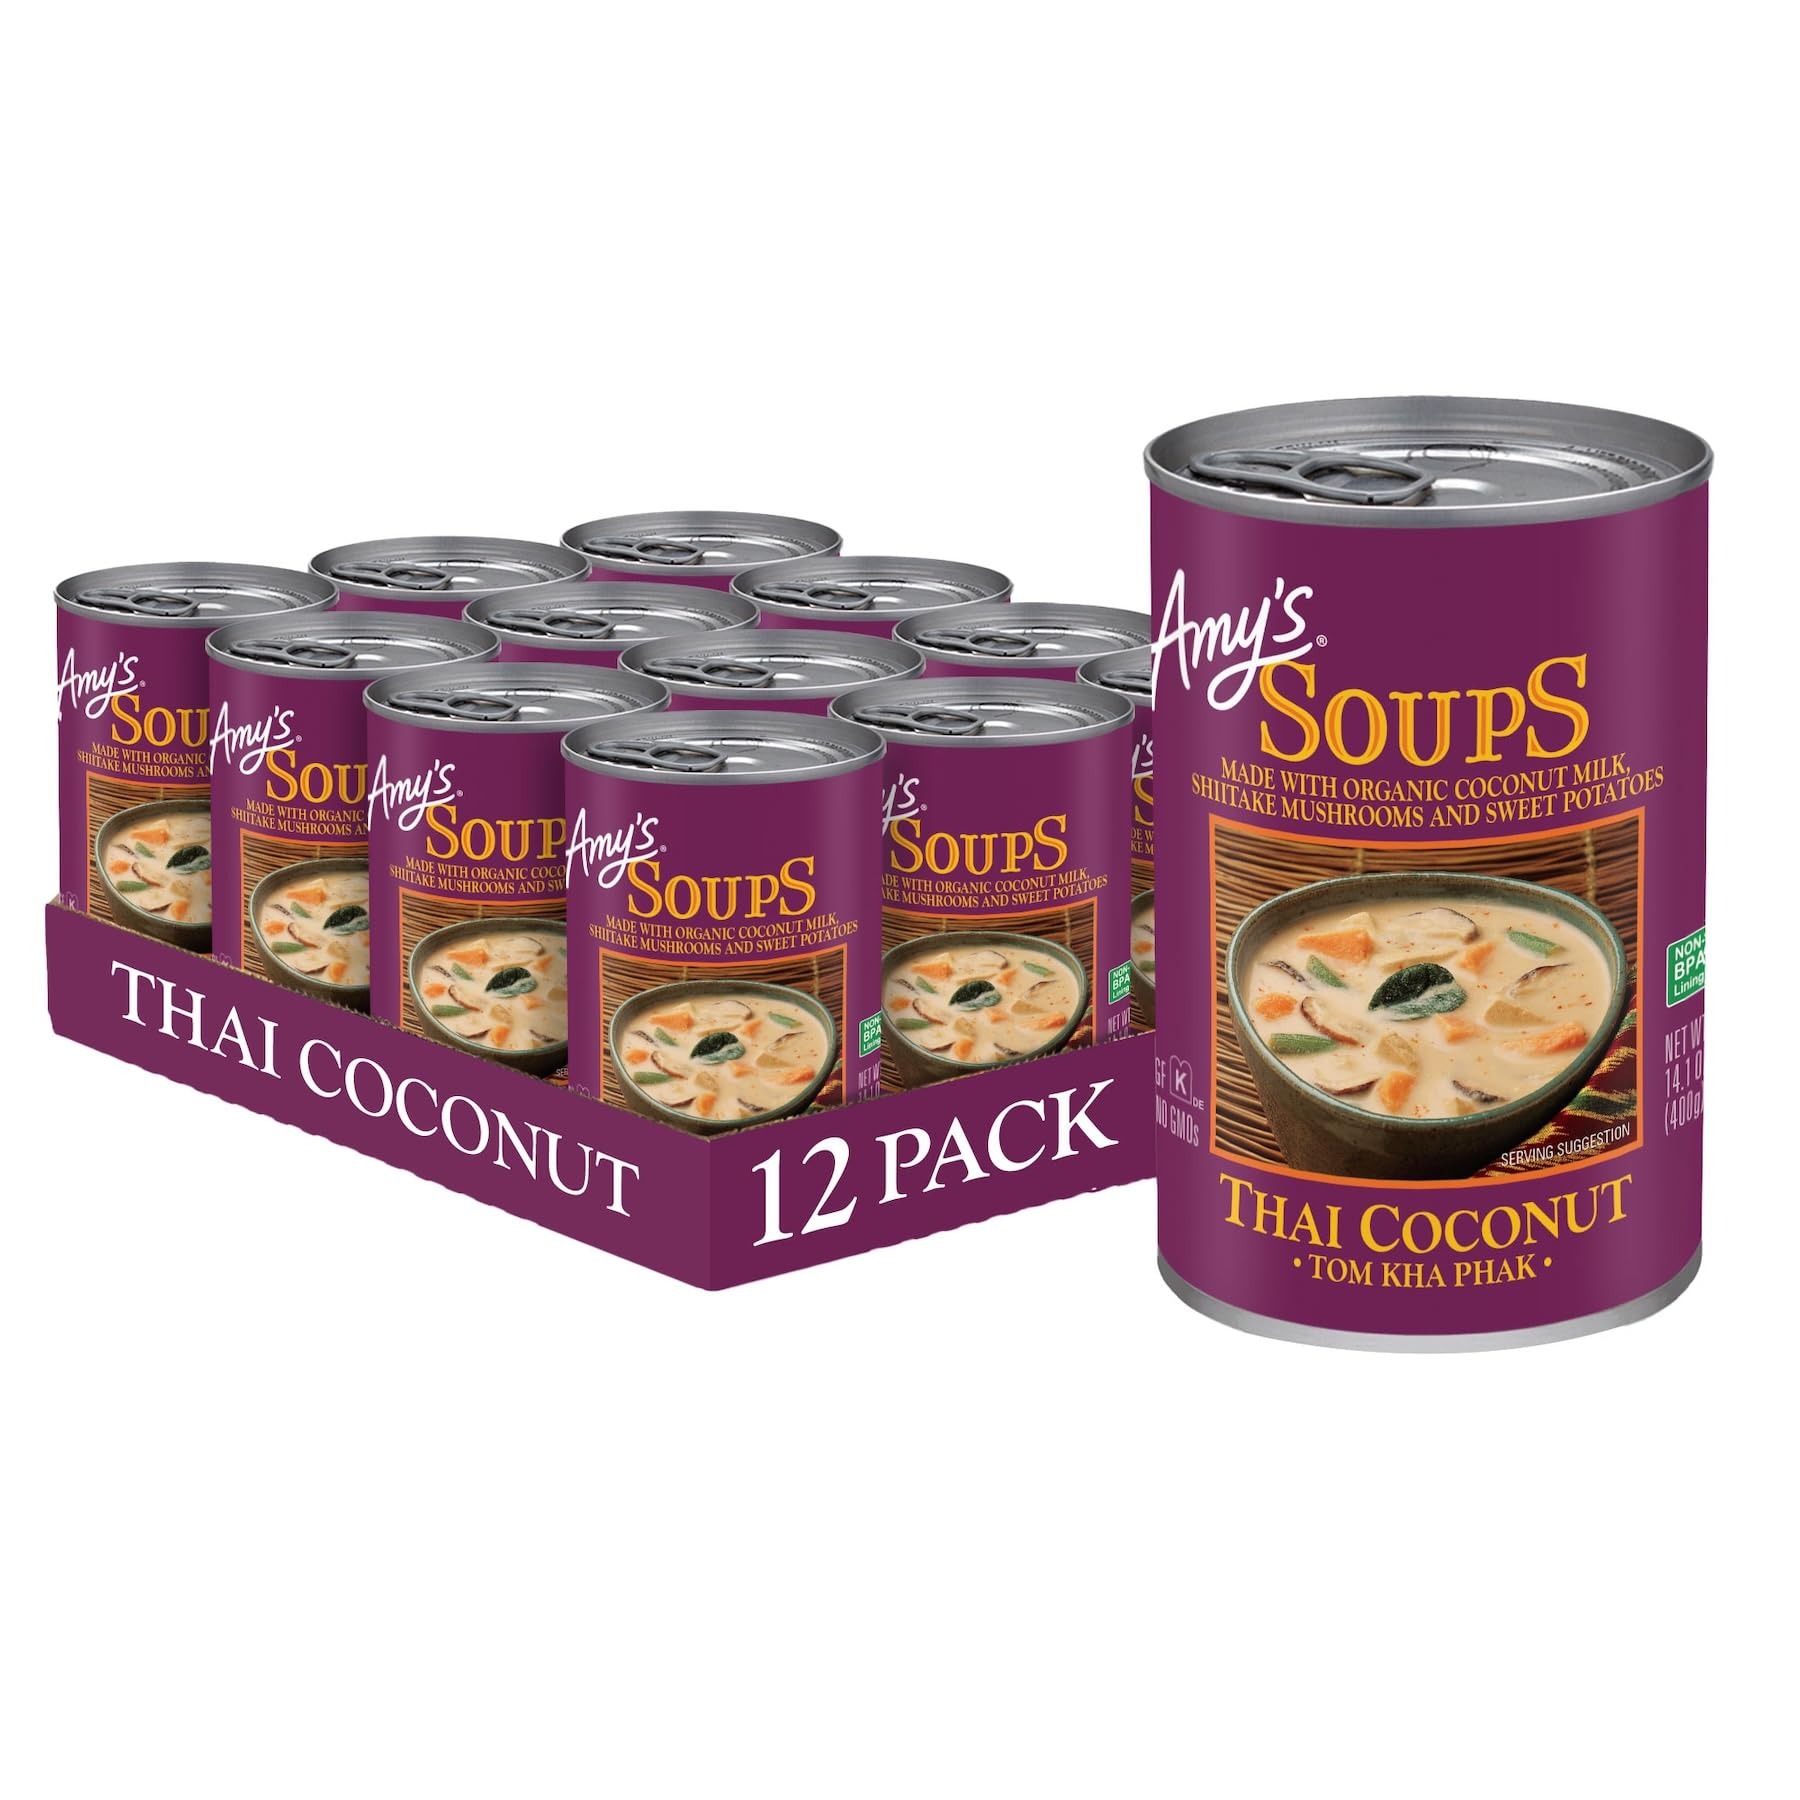
Item Name: Amy's Soup, Vegan Thai Coconut Soup, Tom Kha Phak, Gluten Free, Made With Organic Coconut Milk & Sweet Potatoes, Canned Soup, 14.1 Oz (12 Pack)
Bullet Point 1: Twelve 14.1-oz cans of Amy's Thai Coconut Soup
Bullet Point 2: Tom Kha Phak, Thai coconut soup, made with sweet coconut milk, mild spices, kaffir lime leaf, lemongrass, house-made organic tofu, shiitake mushrooms and sweet potatoes; serve alone or over rice for delicious, vegan meals without compromise
Bullet Point 3: This canned soup contains 7g of plant based protein and 4g of fiber per serving; Amy’s Thai Coconut Soup is Non-GMO, USDA-Certified Organic, Gluten Free, Dairy Free, Vegan and Certified Kosher for a high-quality plant based food everyone can enjoy
Bullet Point 4: Convenient and easy to prepare, heat Amy’s soup in a microwave safe bowl for 1 minute and 30 seconds to 2 minutes or heat in a saucepan on the stove and stir occasionally for a healthy lunch or hearty, ready made meals
Bullet Point 5: Since 1987, Amy's Kitchen produces delicious, convenient quick meals and vegetarian food for people who are sometimes too busy to cook
Value: 169.2
Unit: Ounce

Price: 28.78